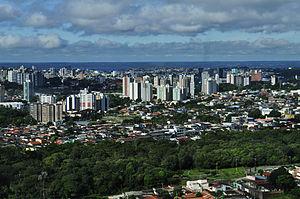
Le Brésil, en forme longue la république fédérative du Brésil, est le plus grand État d’Amérique latine. Le Brésil est le cinquième plus grand pays de la planète, derrière la Russie, le Canada, les États-Unis et la Chine. Avec une superficie de 8 514 876 km², le pays couvre près de la moitié du territoire de l'Amérique du Sud, partageant des frontières avec l'Uruguay et l'Argentine au sud, le Paraguay au sud-sud-ouest, la Bolivie à l'ouest-sud-ouest, le Pérou à l'ouest, la Colombie à l'ouest-nord-ouest, le Venezuela au nord-ouest, le Guyana au nord-nord-ouest, le Suriname et la France au nord, soit la plupart des pays du continent sauf le Chili et l'Équateur. Le pays compte une population de 209 millions d'habitants. Ancienne colonie portugaise, le Brésil a pour langue officielle le portugais alors que la plupart des pays d'Amérique latine ont pour langue officielle l'espagnol.